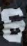
Number: 6